Sid Barnes

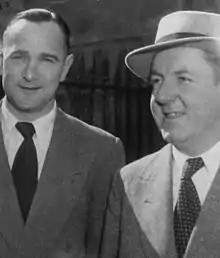
Barnes and his legal representative outside the venue of their libel case

The 1948 Australia team that toured England has become known as "The Invincibles", because they did not lose a single game. Following their performances during the Australian season, Barnes and Morris were favoured as Australia's first-choice opening pair, while Brown batted out of position in the middle order in the first two Tests.